Engelberg

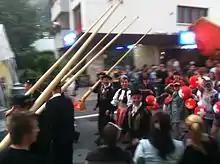
1 August parade in Engelberg

In common with the rest of Switzerland, there is a village celebration for Swiss National Day on 1 August, with parades and events throughout the day.